Hippopotamus

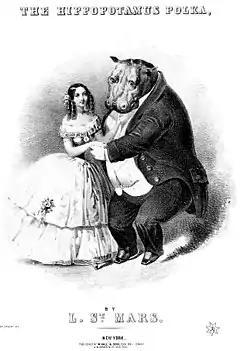
The "Hippopotamus Polka"

Cut marks on bones of "H. amphibius" found at Bolomor Cave, a site in Spain preserving fossils dating from 230,000 to 120,000 years ago, provides evidence for Neanderthal butchery of hippopotamuses. The earliest evidence of modern human interaction with hippos comes from butchery cut marks on hippo bones found at the Bouri Formation and dated to around 160,000 years ago. 4,000–5,000 year art showing hippos being hunted have been found in the Tassili n'Ajjer Mountains of the central Sahara near Djanet. The ancient Egyptians recognised the hippo as ferocious, and representations on the tombs of nobles show humans hunting them.